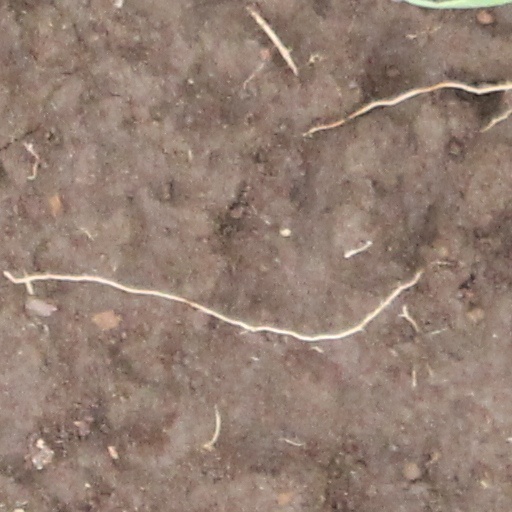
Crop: wheat